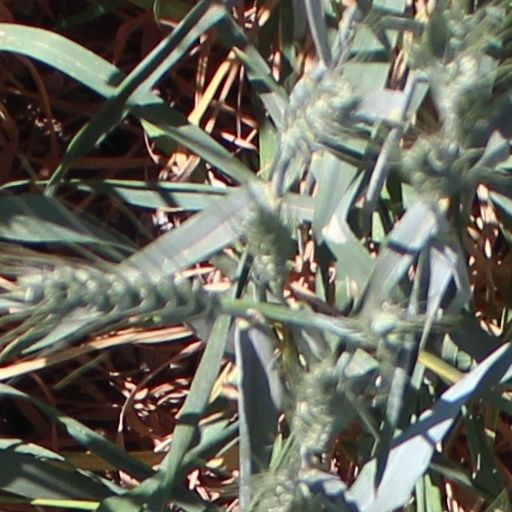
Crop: wheat